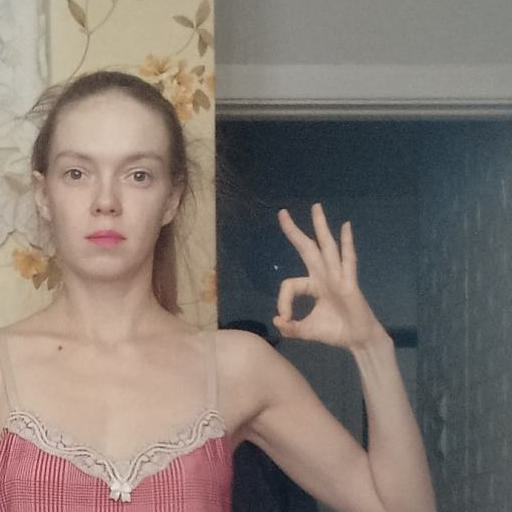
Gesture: ok